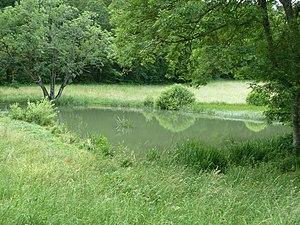
Jouy-sous-les-Côtes Etang de Jévaux
La chapelle de Jévaux est située dans une clairière au milieu de la forêt de la Vieille Poirière, sur le territoire communal de Jouy-sous-les-Côtes d'où vient l'origine de son nom. En effet, avant la construction de la chapelle se trouvait à cet endroit la "Ferme de Jouy Val". Jouy, d'un type toponymique gallo-roman *GODIACU, basé sur le nom de personne chrétien Godius, donc Jévaux signifie le "Val de la Joie".